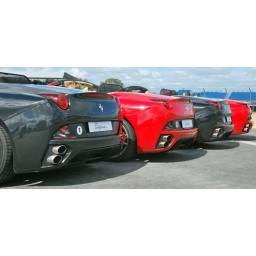
Ferrari Californias in a line, all fitted with Video VBOX in car video